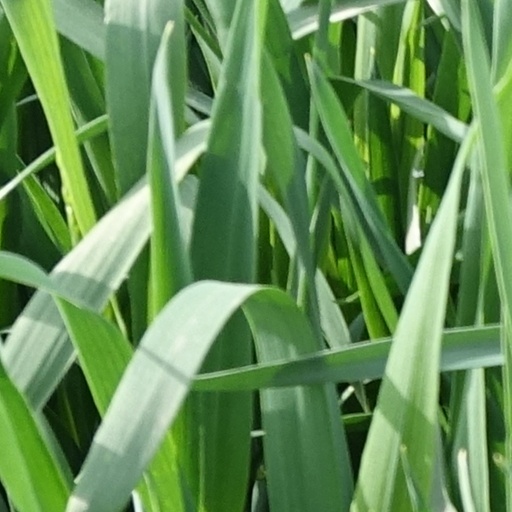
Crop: wheat